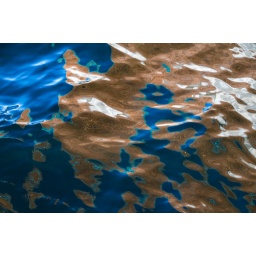
A reflection of a brown building in the water while the sun is low